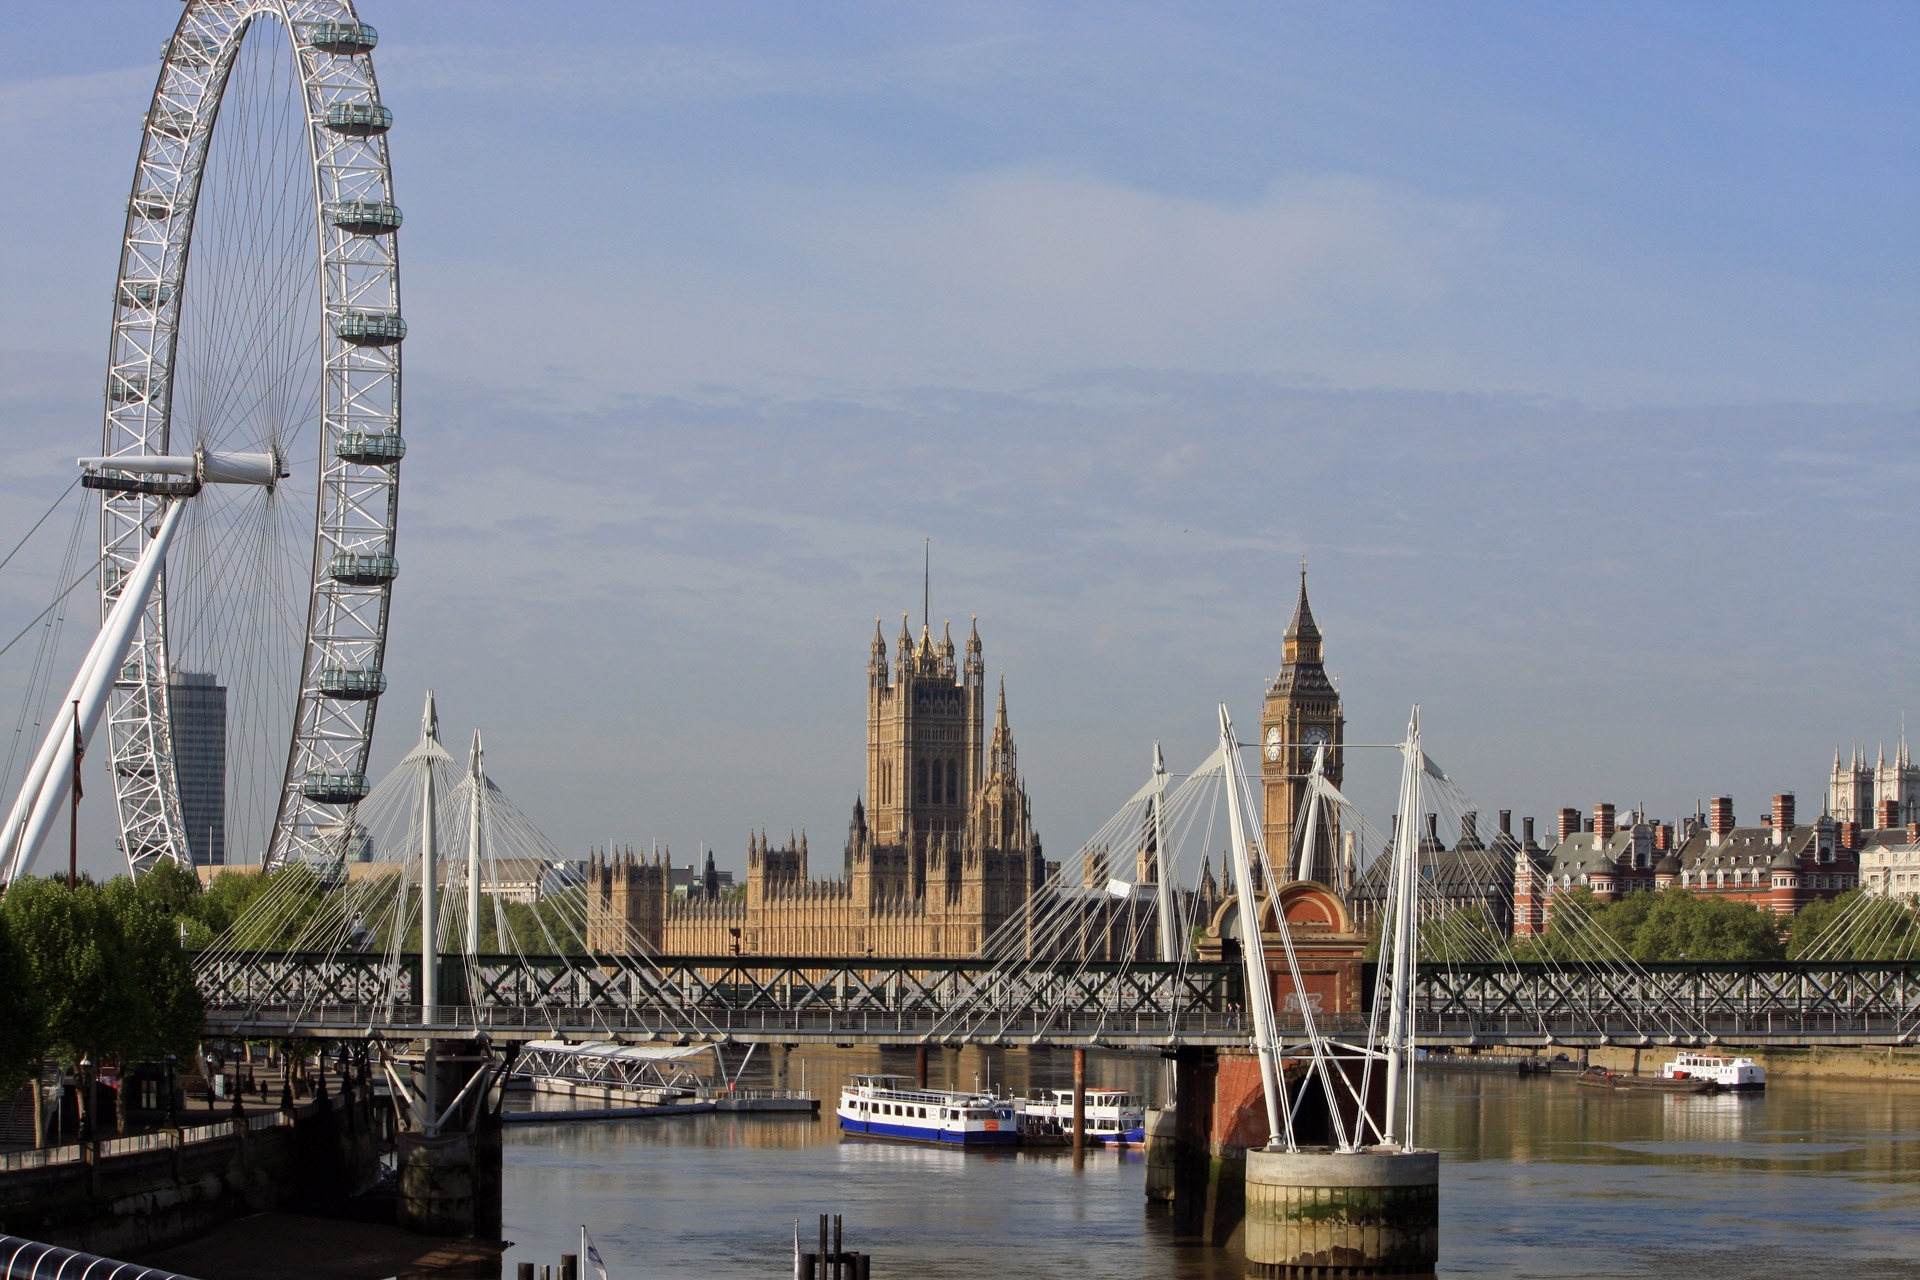
dock, bridge, view, river, cityscape, vehicle, landmark, marina, waterway, big ben, england, london, boats, thames, cable stayed bridge, houses of parliament, nonbuilding structure, millennium wheel